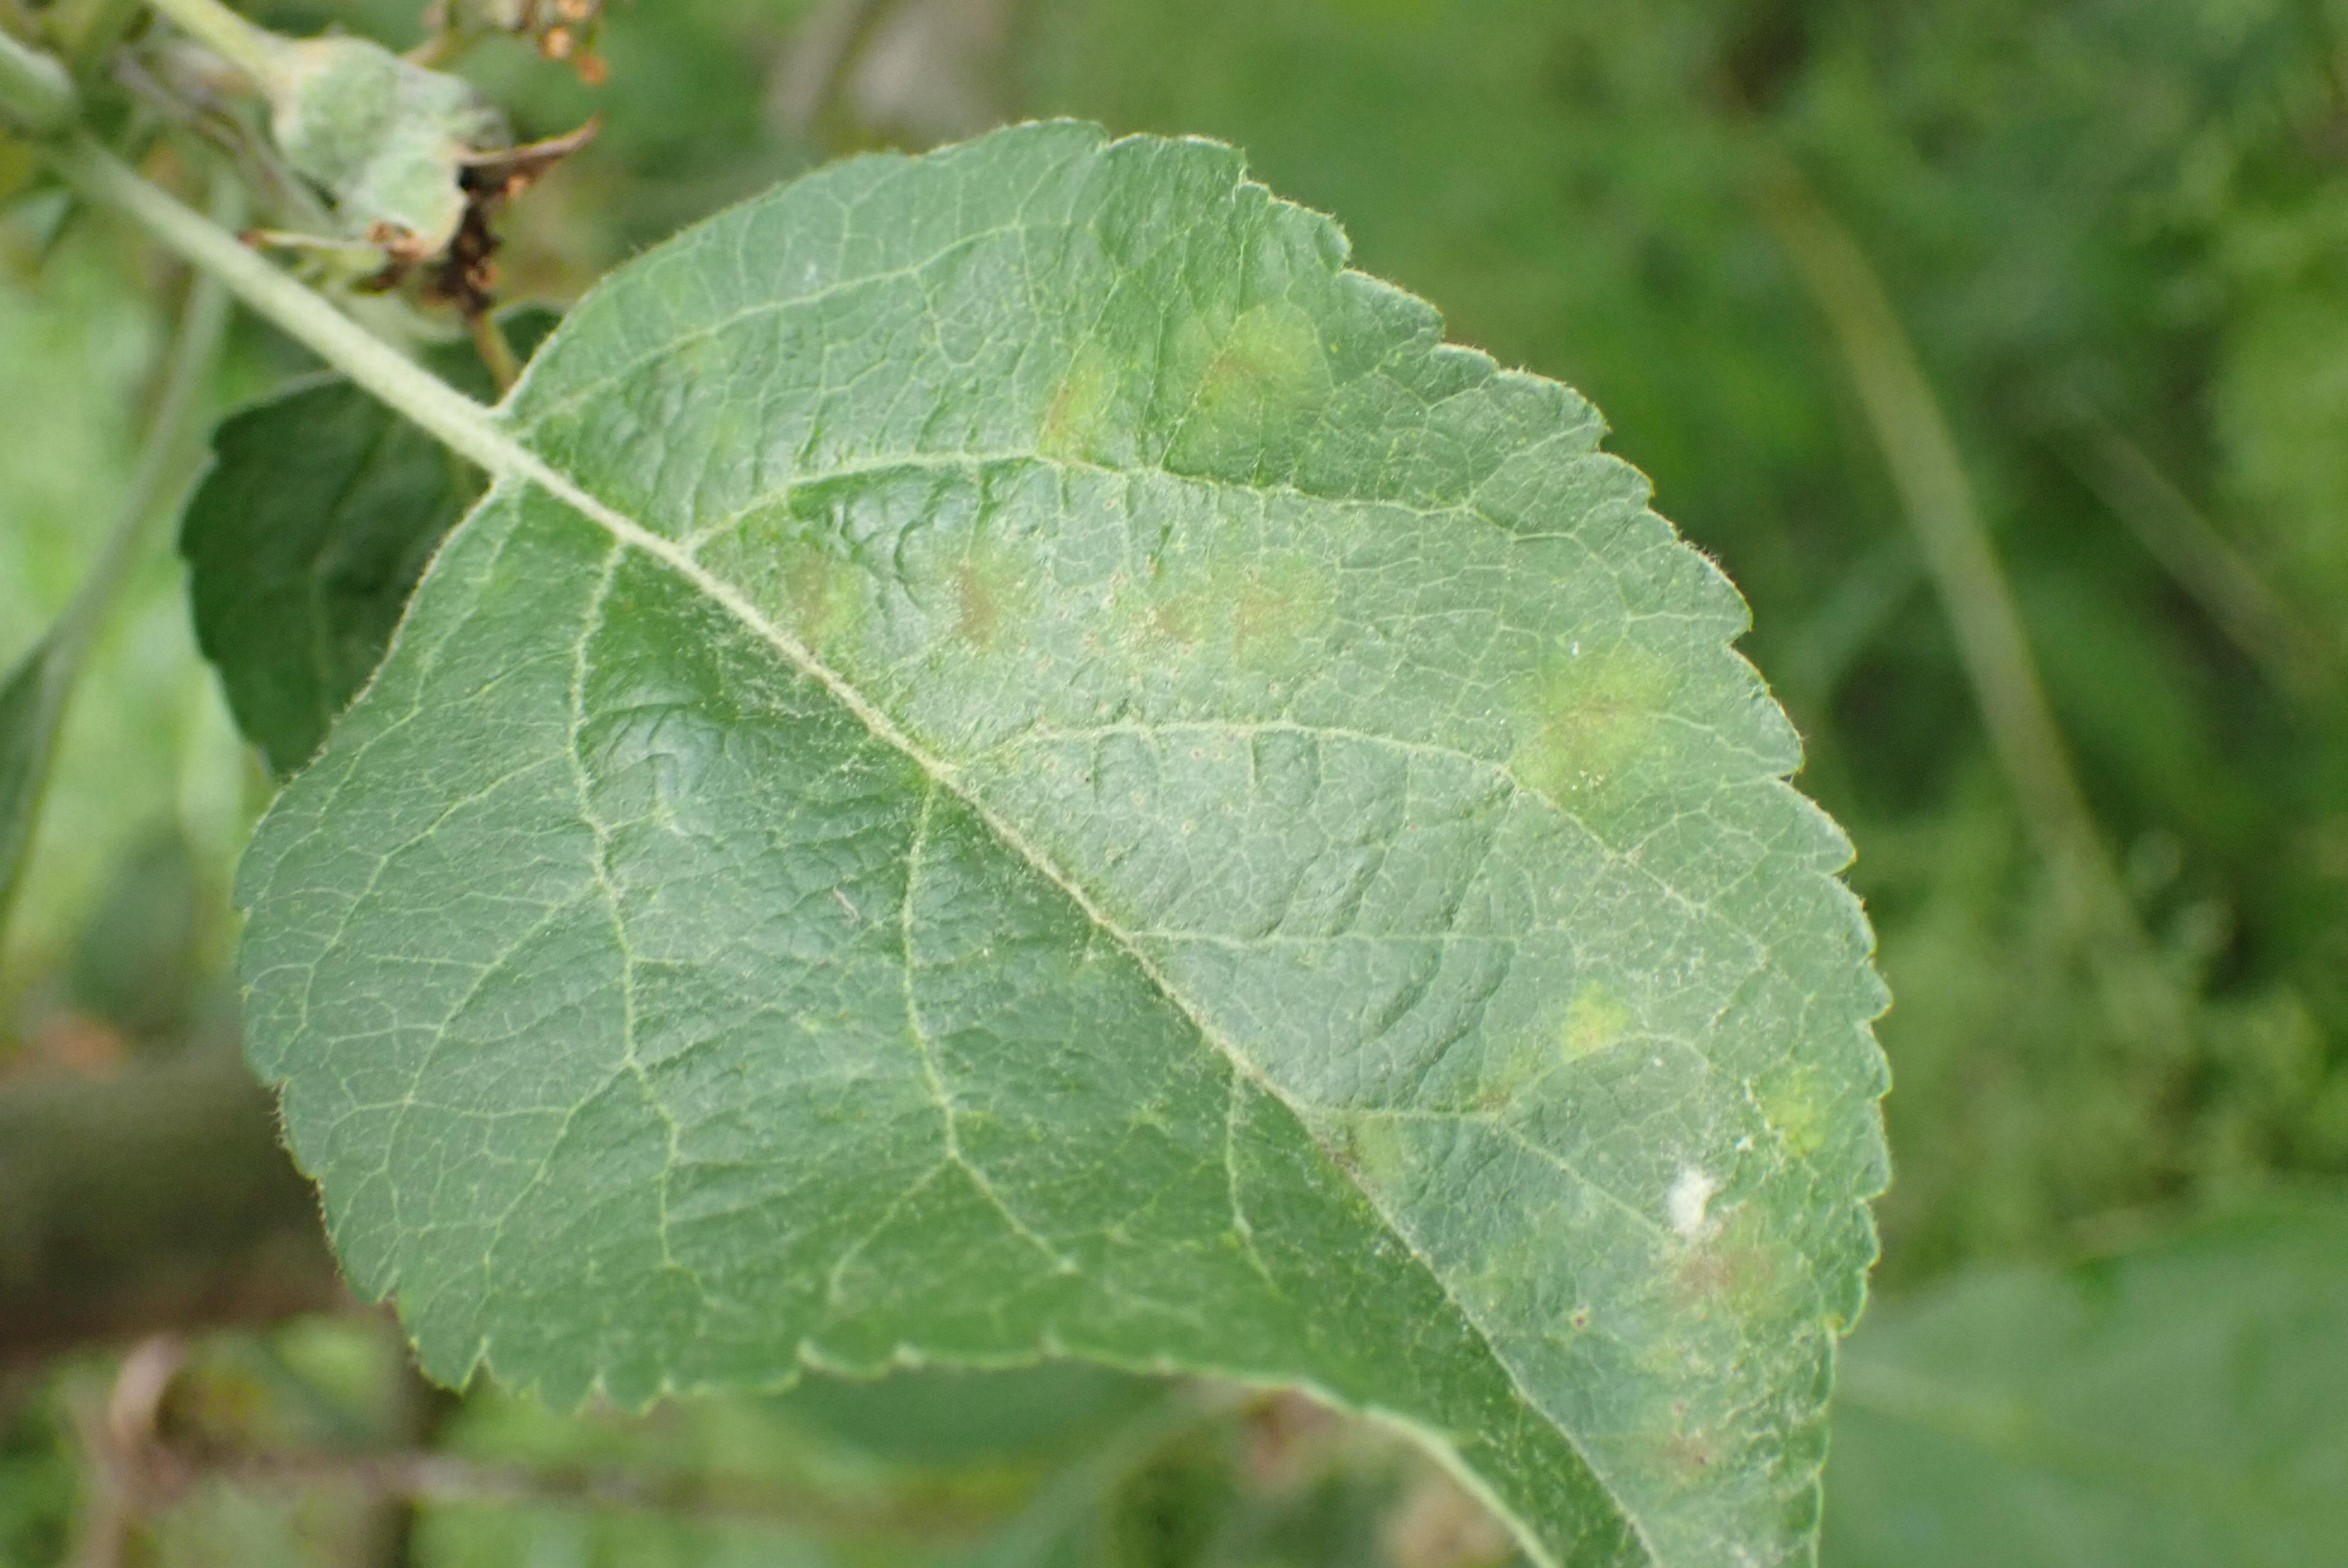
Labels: scab